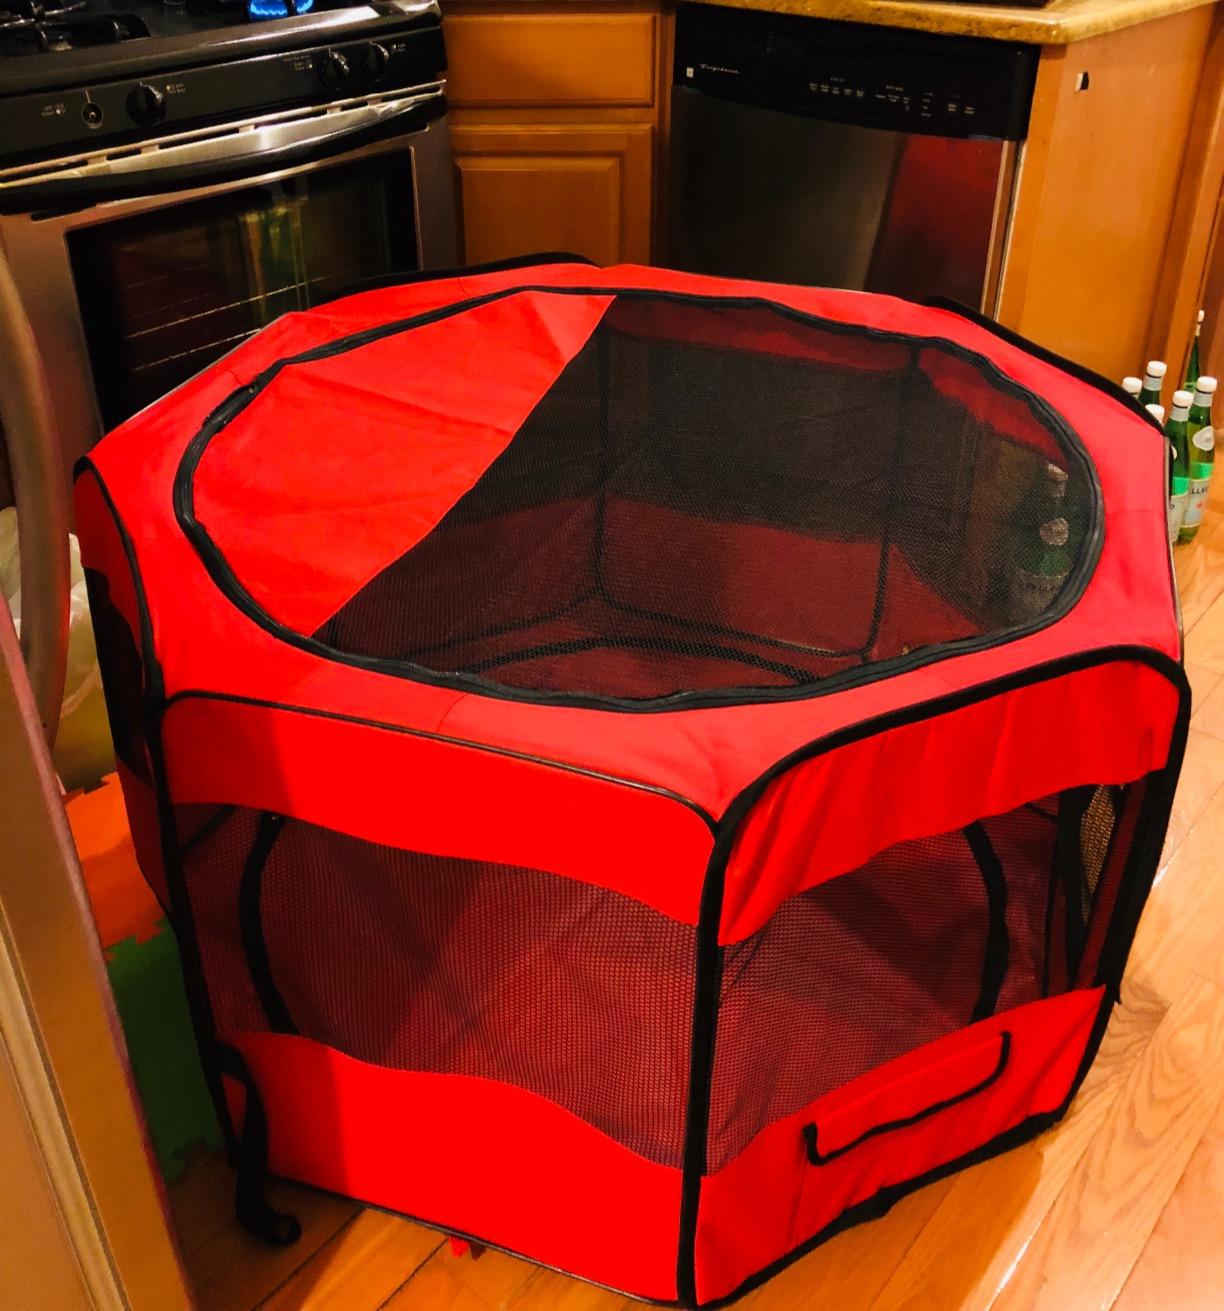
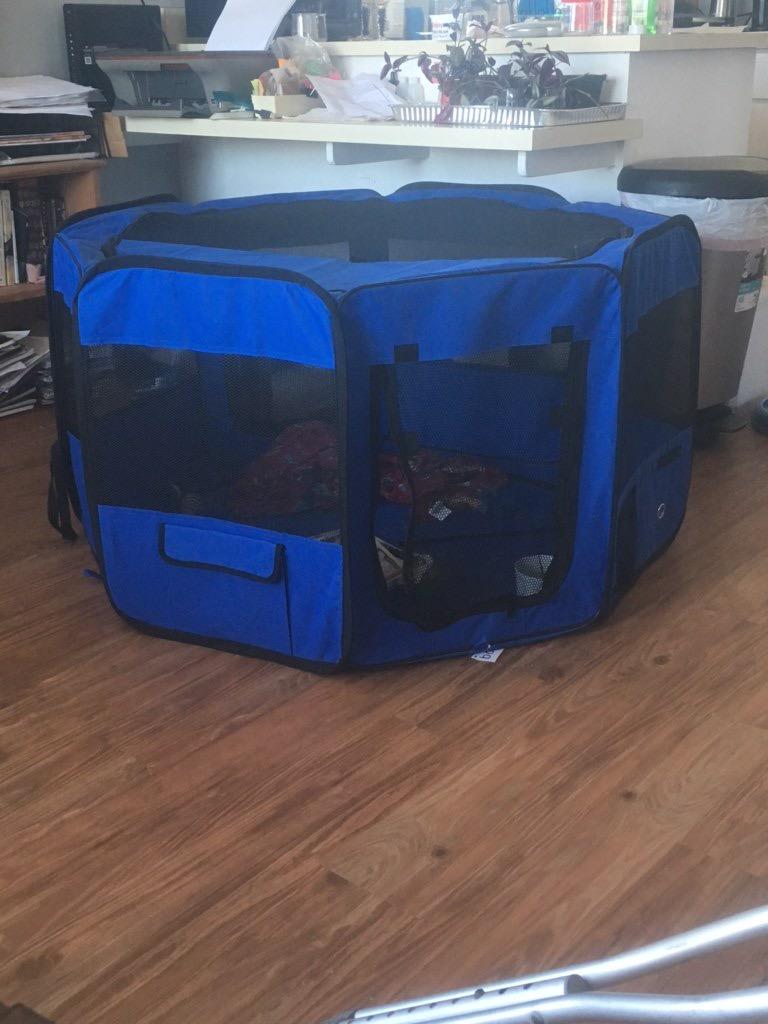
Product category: items_kennel
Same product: no